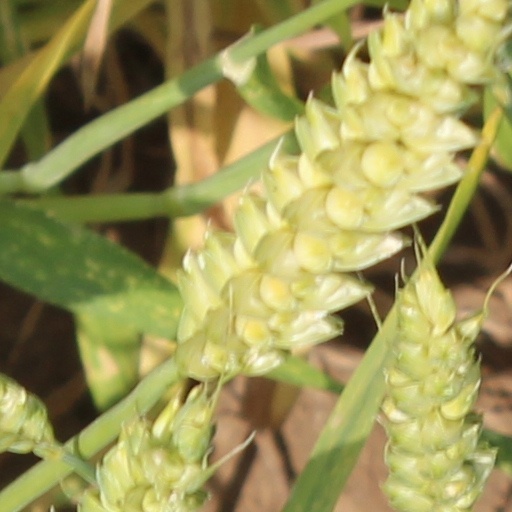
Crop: wheat